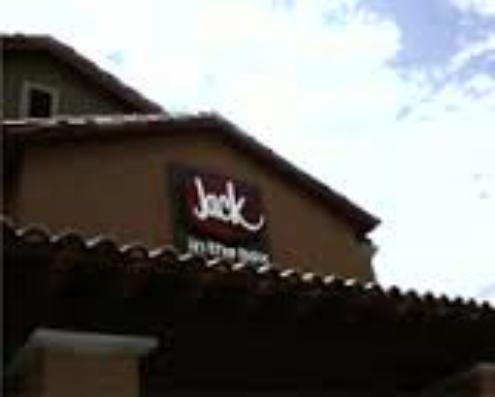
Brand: jack in the box
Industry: Food